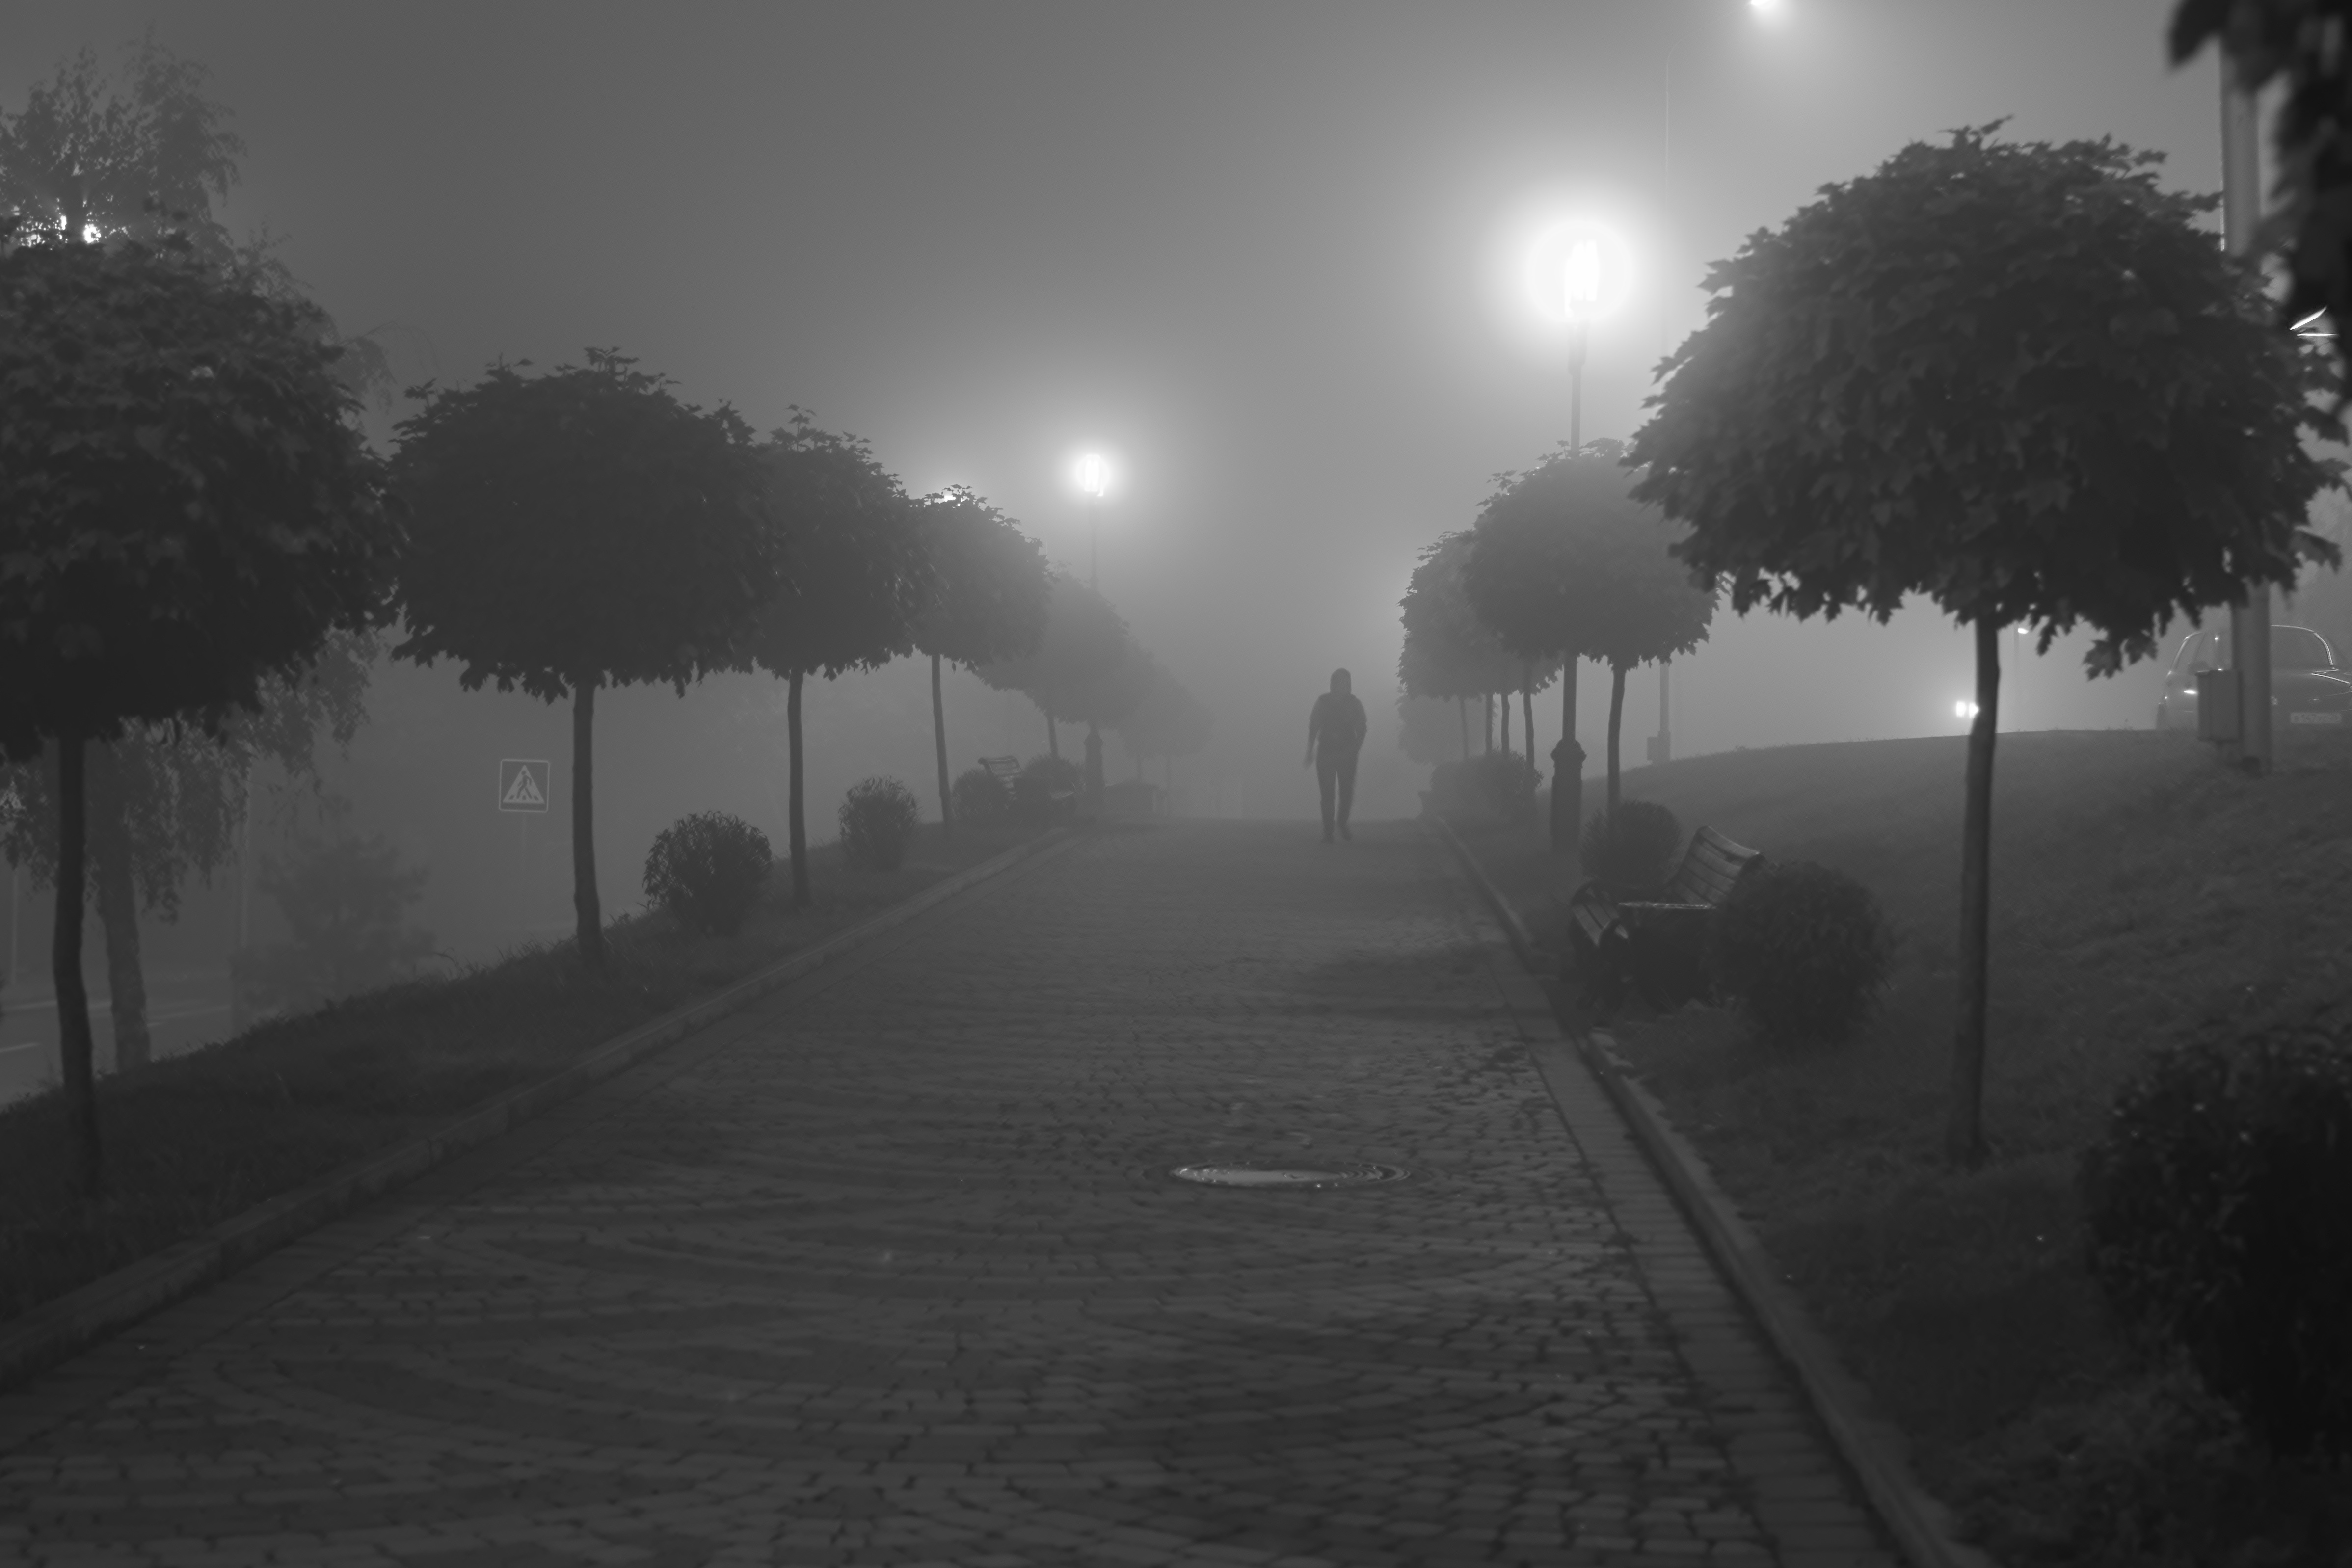
tree, snow, light, black and white, fog, mist, night, sunlight, morning, dawn, atmosphere, weather, haze, darkness, black, monochrome, monochrome photography, atmospheric phenomenon